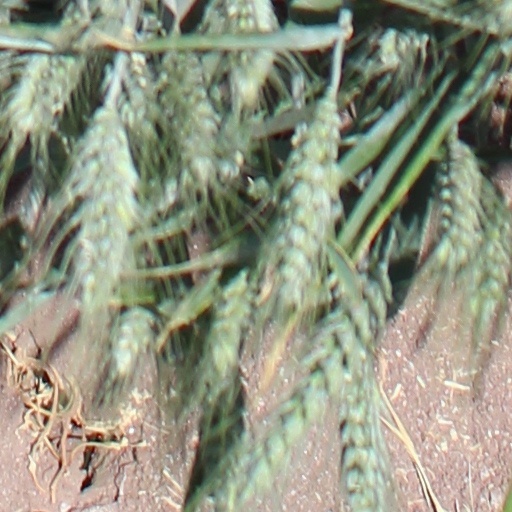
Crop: wheat